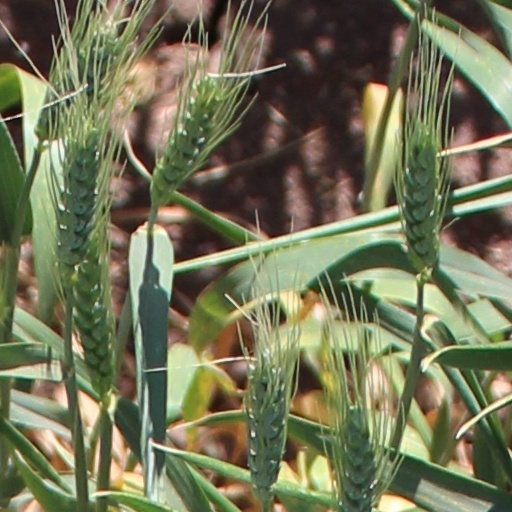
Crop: wheat